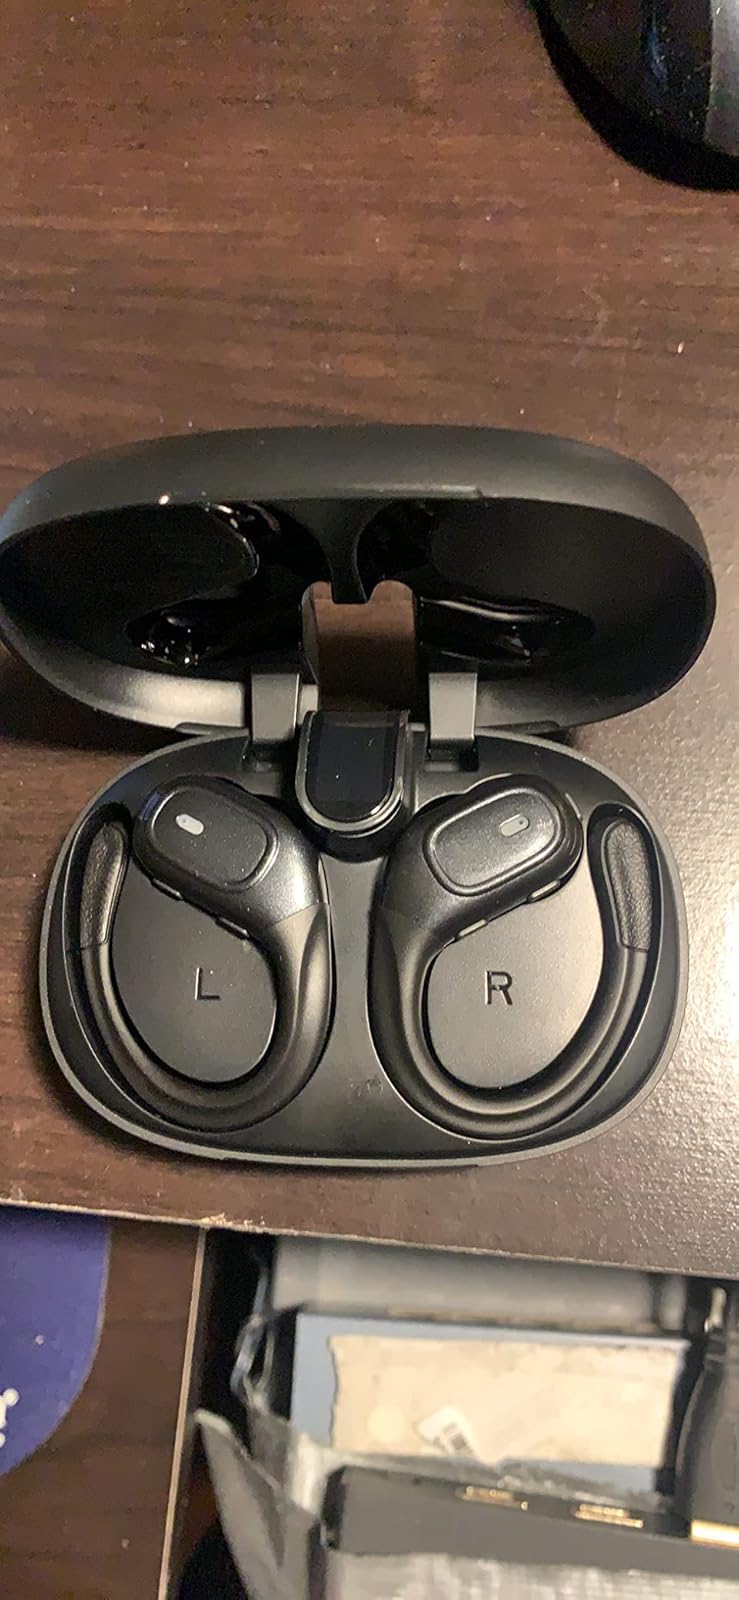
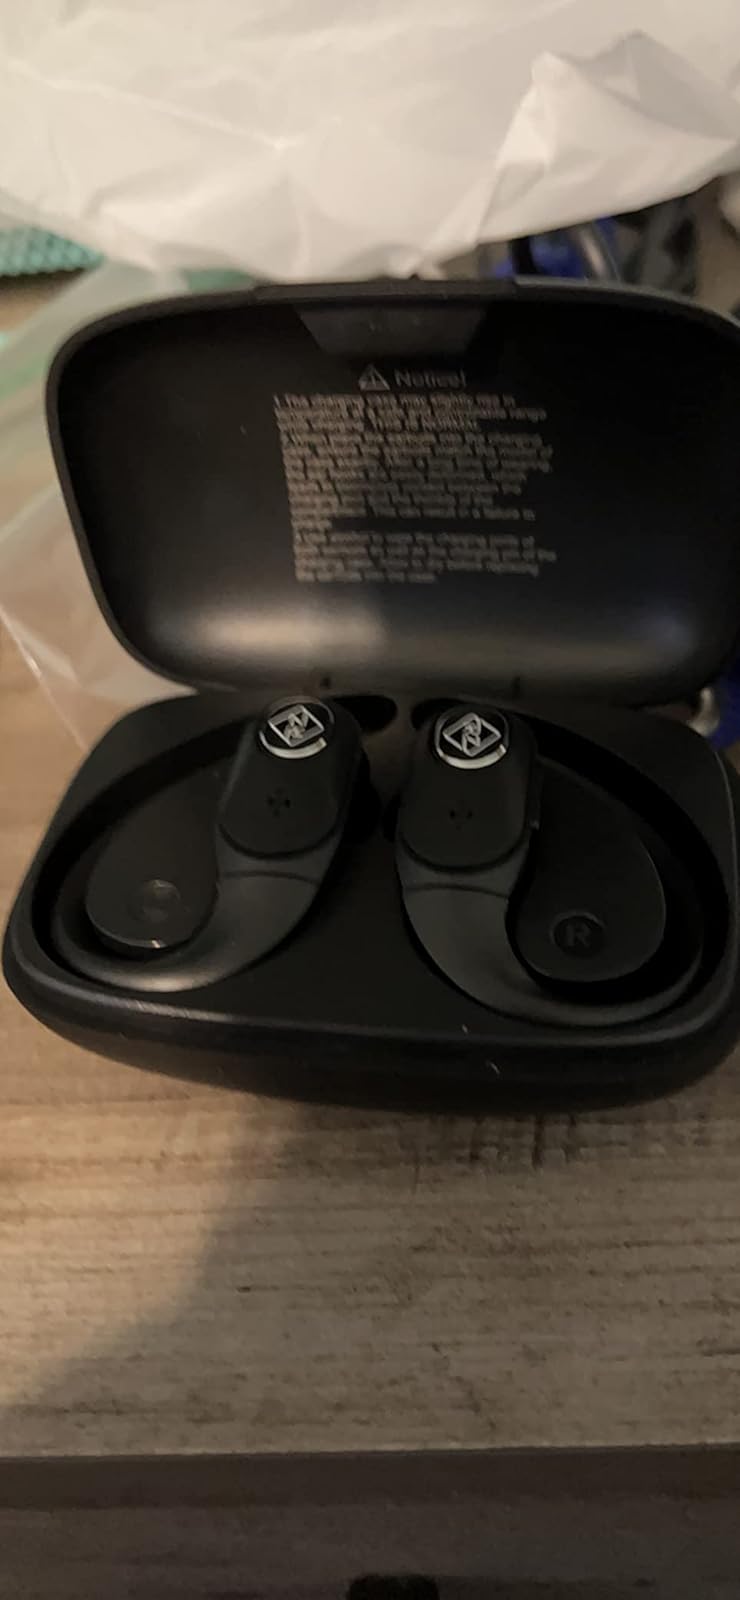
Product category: earbuds
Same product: no